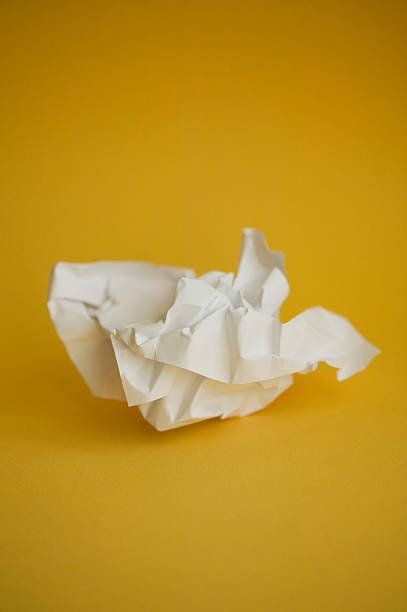
Label: paper